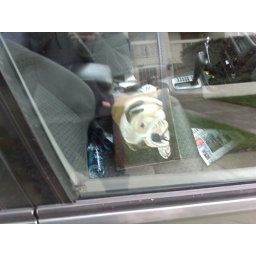
sad dog left in car